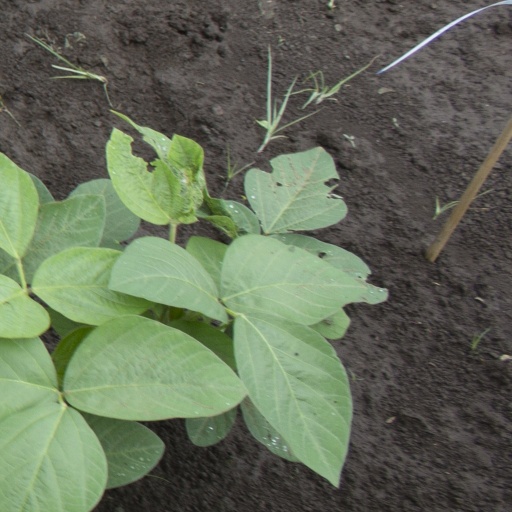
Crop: soybean